Simon Maling

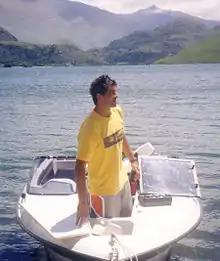
Maling on Lake Wānaka

Thomas Simon Maling (born 3 June 1975) is a retired New Zealand rugby union footballer and former All Black. His usual playing position was at lock. He played for most of his rugby career in New Zealand for the Otago Highlanders and the All Blacks from 1996 - 2004 before heading overseas to London to play part of one season at Harlequins in 2004 before heading to Japan. He joined the Scarlets at the start of the 2008–09 European season, leaving Suntory Sungoliath in Japan, where he played for three years from 2005 to 2008. In mid-2009, at age 34, Maling hung up his boots and retired from rugby and returned to his native New Zealand to live.